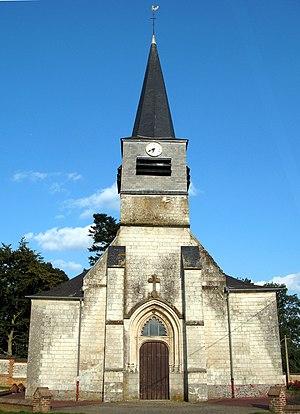
Mérélessart est une commune française située dans le département de la Somme, en région Hauts-de-France.